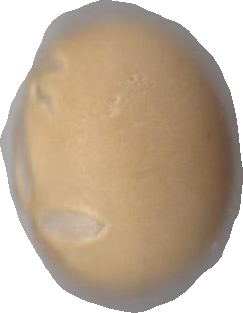
Variety: Dega